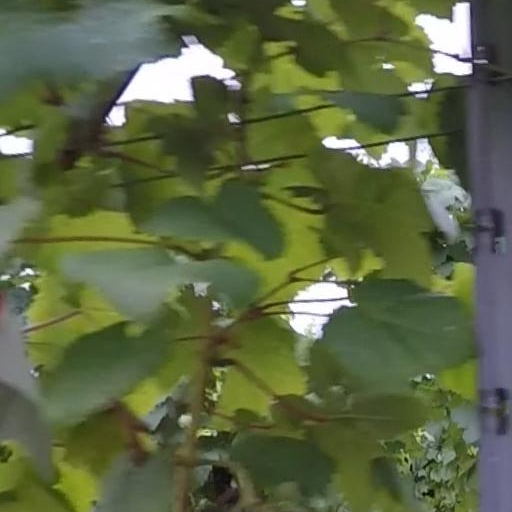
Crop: grape